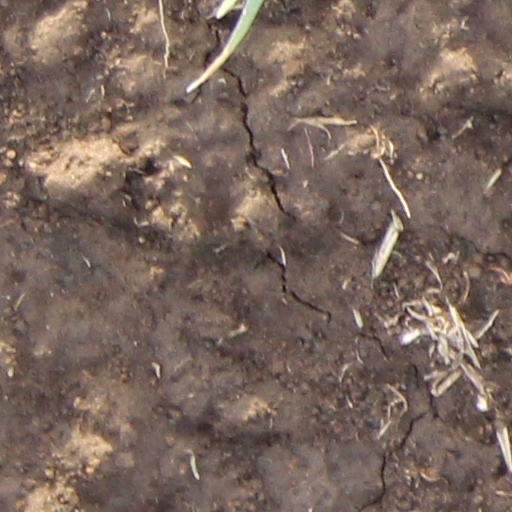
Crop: wheat